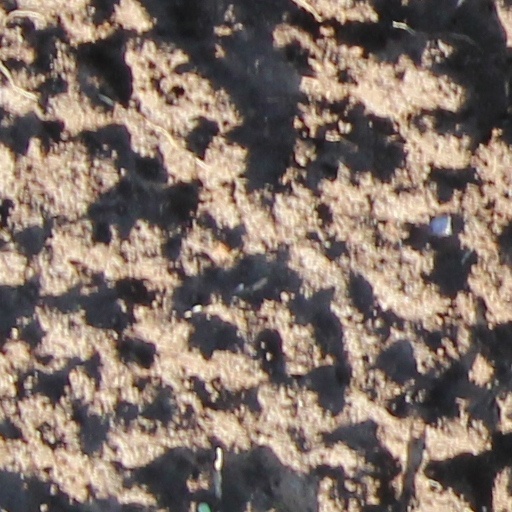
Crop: wheat